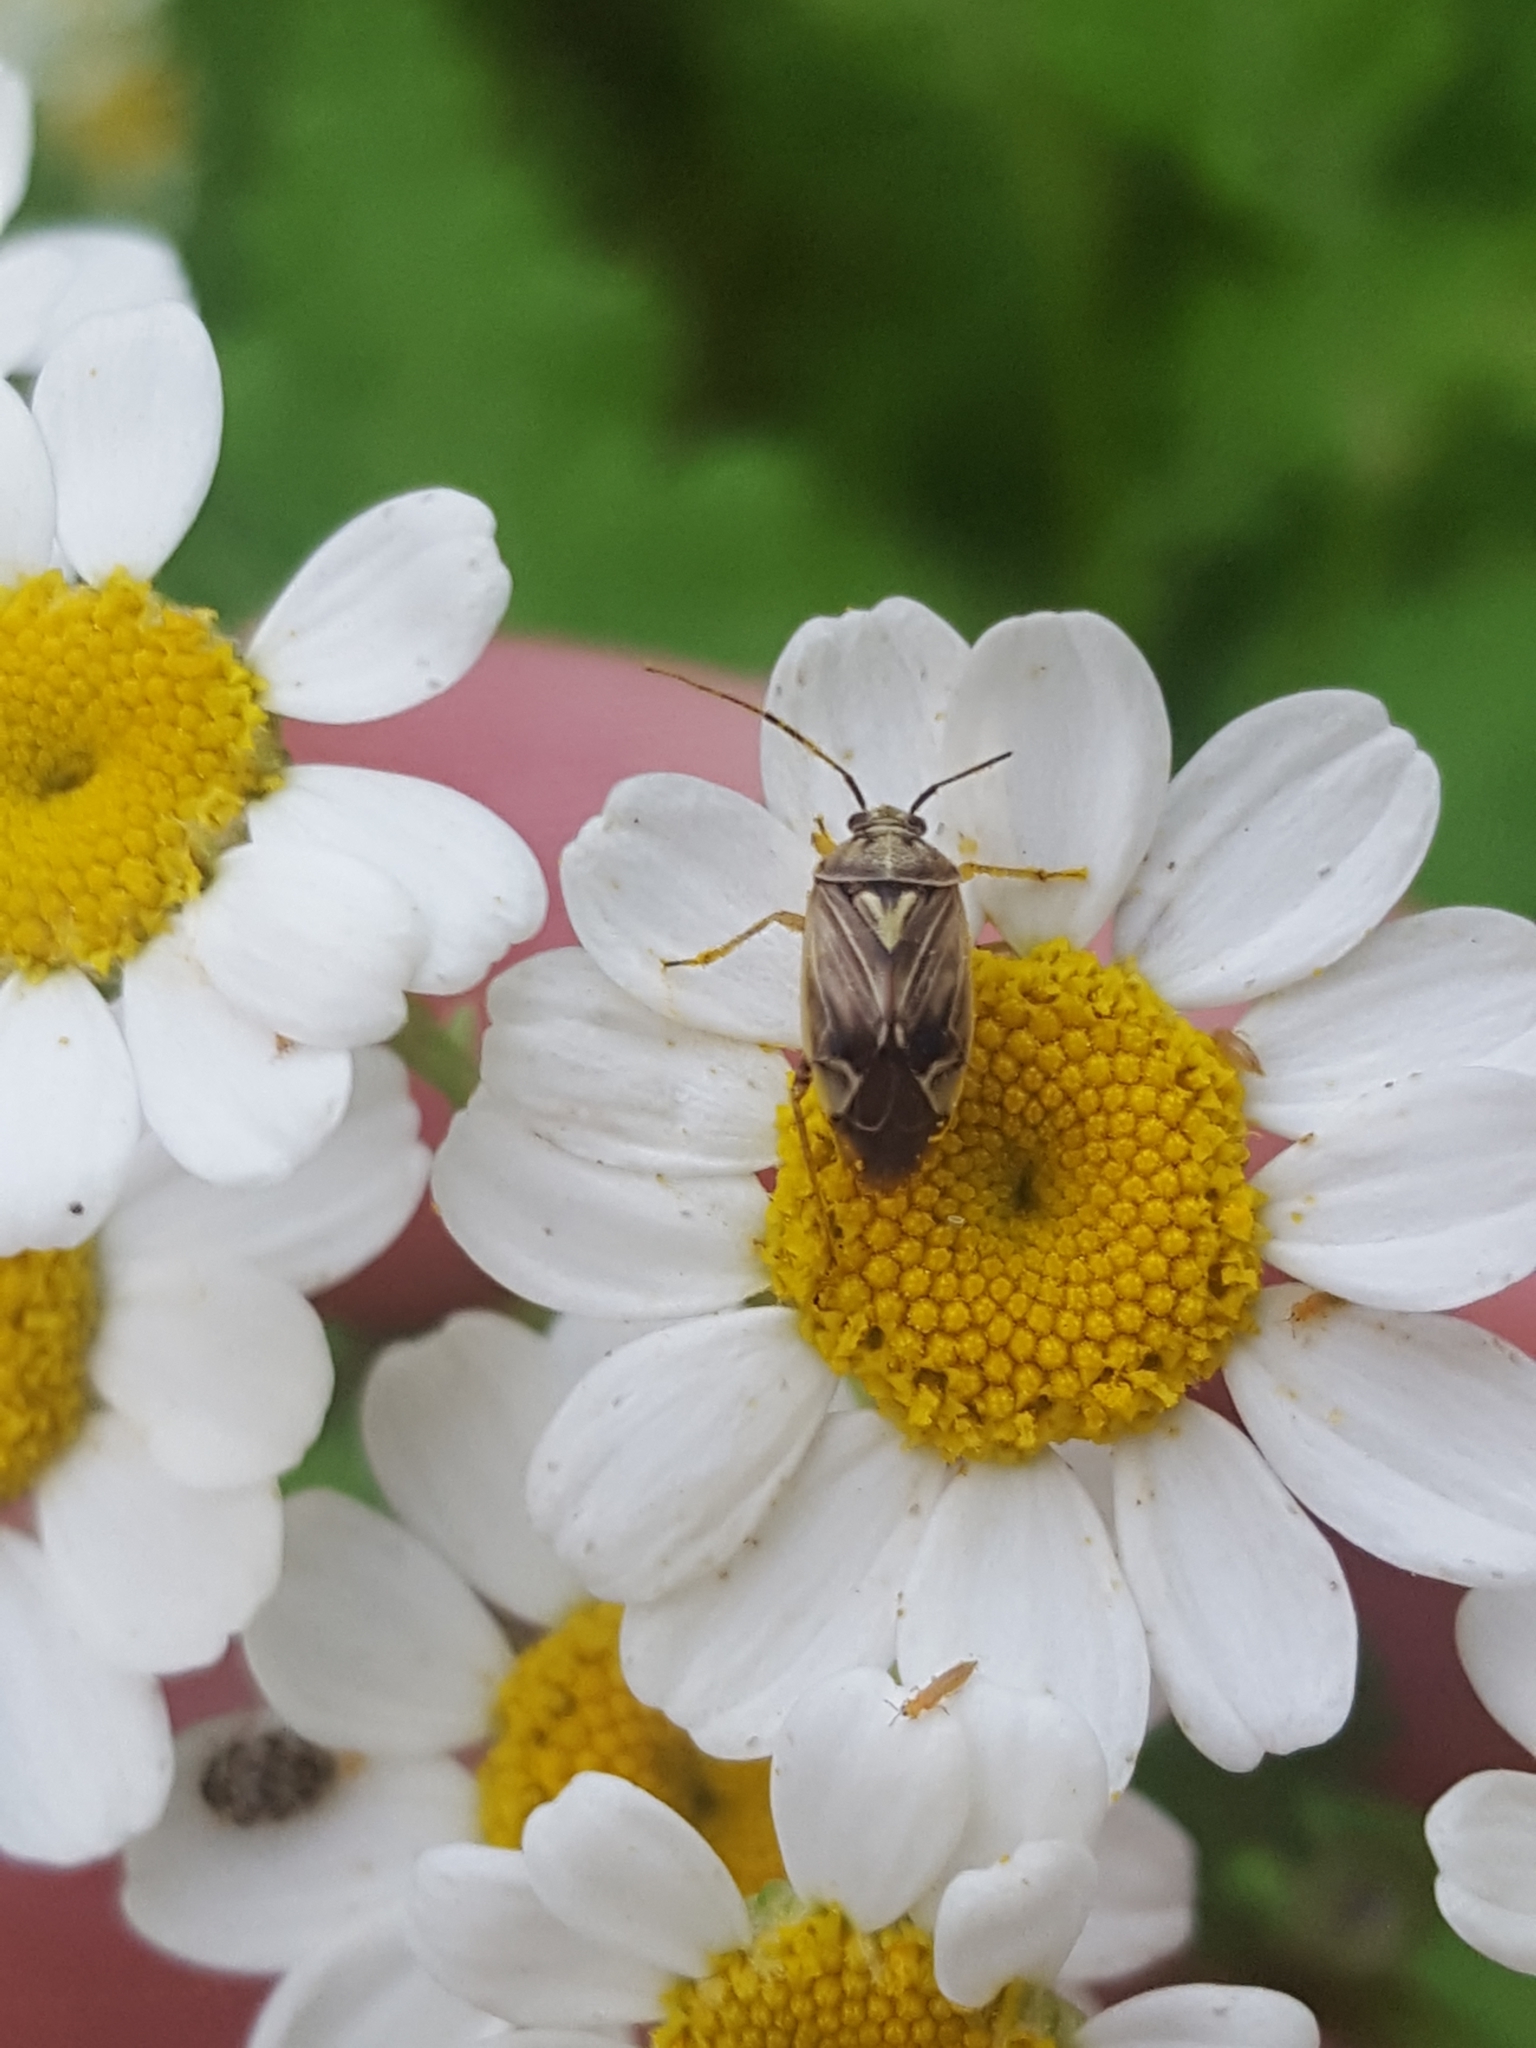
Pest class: lygus_bug